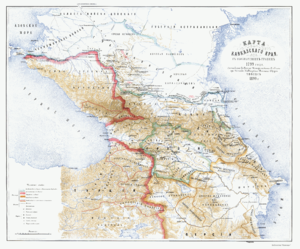
Georges XII, fils et successeur d'Héraclius II, de la dynastie des Bagratides, est le dernier monarque du royaume de Kartl-Kakhétie en Géorgie orientale.